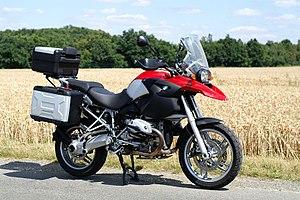
BMW 1200 GS AM 2005
La dénomination GS représente la gamme trail chez BMW. GS signifie gelände/straße, ce qui pourrait se traduire par « tout terrain/route ». L'engagement de la firme bavaroise dans les compétitions tout-terrain est ancienne, puisqu'elle remonte aux années 1930. Mais il faut attendre la fin des années 1970 pour que les dirigeants envisagent de mettre sur le marché des modèles dérivés des prototypes utilisés en compétition. La force de BMW est d'avoir su proposer un trail bicylindre, alors que la concurrence n'offrait à l'époque que des petits monocylindres. Associé à la classique transmission par cardan, la GS s'est rapidement imposée comme une moto capable d'emmener ses passagers et leurs valises à l'autre bout de la Terre, et dans un grand confort.
Le trail, de l'anglais « chemin » ou « piste », désigne à la fois les courses de motos en pleine nature et les motos destinées à cet usage, pouvant circuler aussi bien sur route qu'en tout-terrain. Ces deux-roues double-usage existent dans toutes les cylindrées et leur prix, généralement bon marché, peut s'envoler dans le cas de modèles haut de gamme, équipés de nombreuses options et pourvus d'une électronique embarquée très évoluée.
La R 1200 GS est un modèle de moto du constructeur bavarois BMW Motorrad.